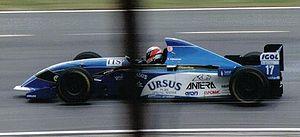
Pacific Racing est une ancienne écurie de sport automobile britannique. En activité de 1984 à 1996 dans diverses disciplines, elle a disputé en 1994 et 1995 le championnat du monde de Formule 1 sous le nom Pacific Grand Prix. L'écurie, en 22 Grands Prix, n'est jamais parvenue à inscrire de point, son meilleur résultat en course est une 8ᵉ place décrochée à deux reprises.